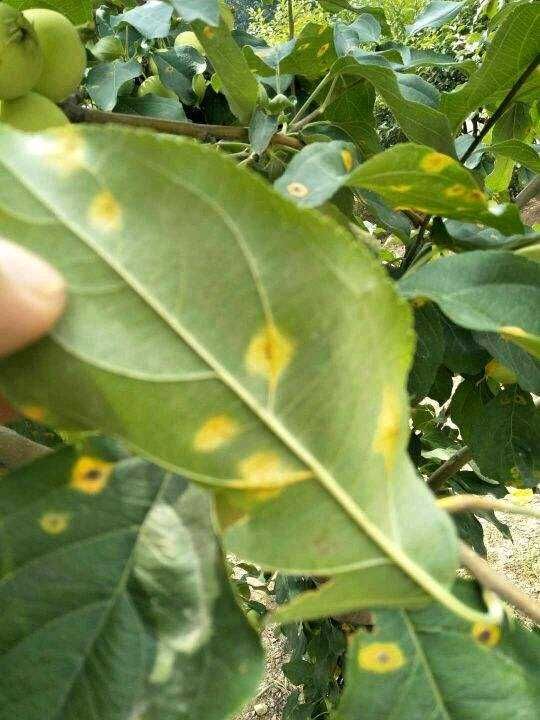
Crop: apple
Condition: rust